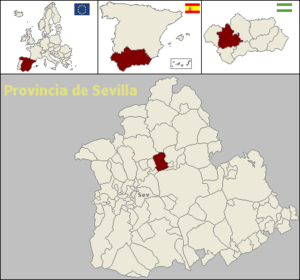
Cantillana est une commune située dans la province de Séville de la communauté autonome d’Andalousie en Espagne.